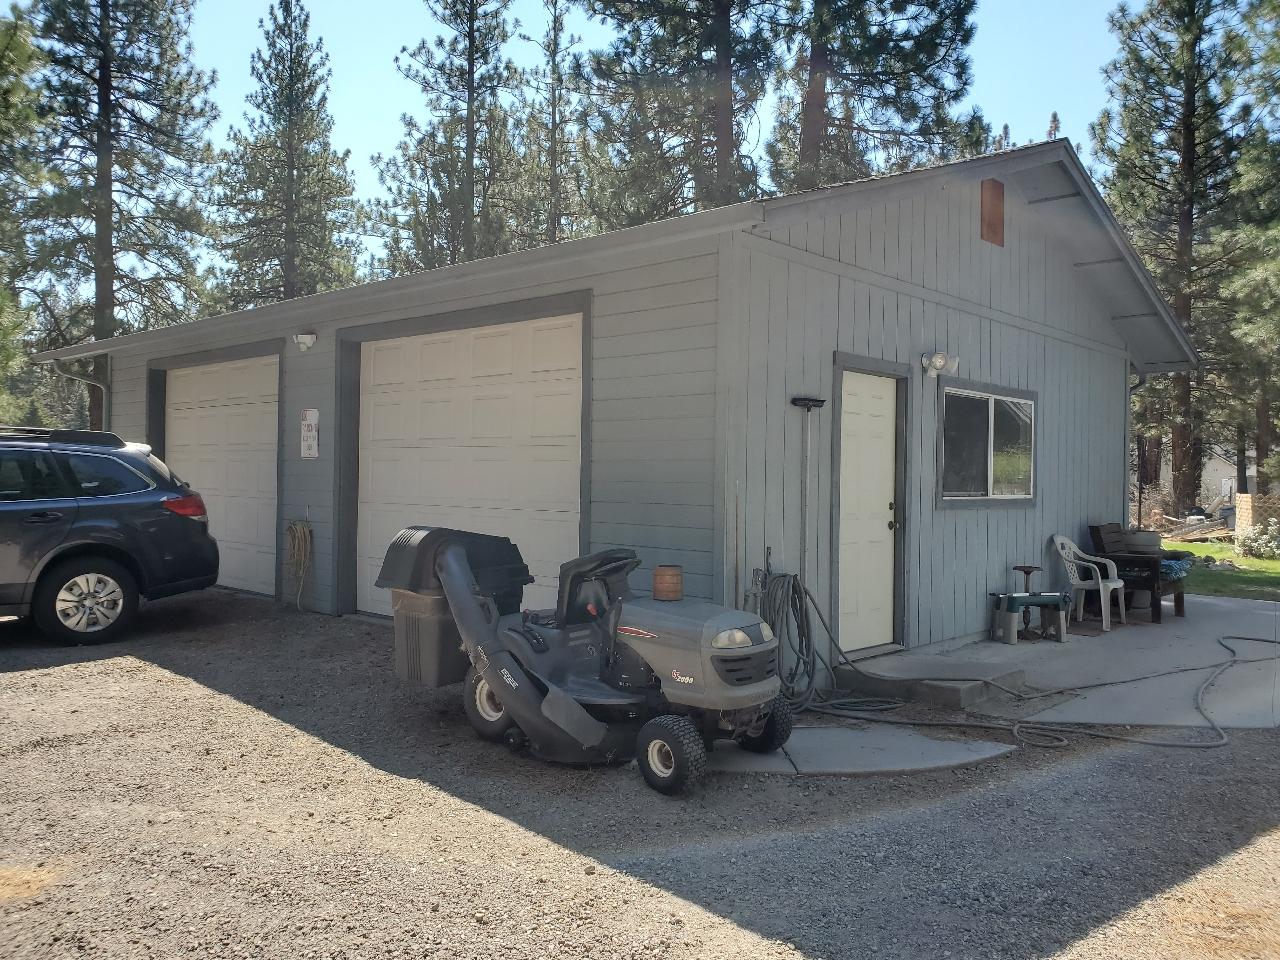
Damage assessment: no_damage